Two Hundred Years Together

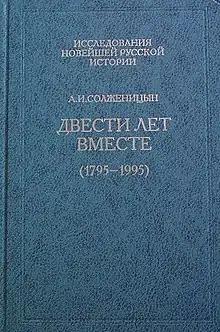
Book cover of "Two Hundred Years Together"

Two Hundred Years Together is a two-volume historical essay by Aleksandr Solzhenitsyn. It was written as a comprehensive history of Jews in the Russian Empire, the Soviet Union and modern Russia between the years 1795 and 1995, especially with regard to government attitudes toward Jews.